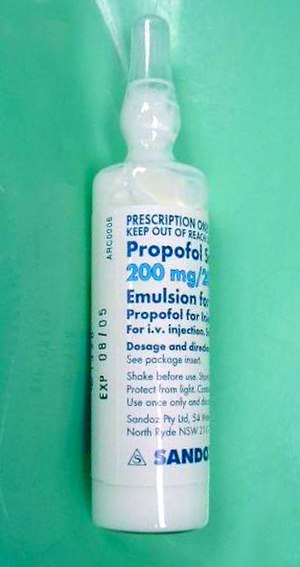
Propofol
En 20 ml. ampul med Propofol 1%-opløsning fra Sandoz.
Propofol er et hurtigt- og korttidsvirkende intravenøst lægemiddel, der anvendes til universel anæstesi under kirurgiske indgreb og til sedering af respiratorpatienter på intensivafdelinger. Det anvendes desuden indenfor veterinærmedicin.